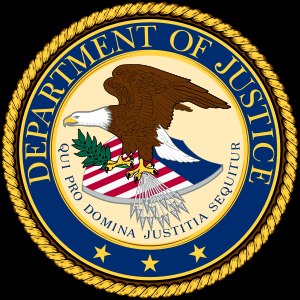
Amerikanske justitsministre
Justitsministeriets emblem
USA's justitsminister er et amerikansk føderalt embede og medlem af USA's regering. Justitsministeren udnævnes af præsidenten med godkendelse af Senatet og er chef for Justitsministeriet. Embedet som USA's justitsminister blev oprettet af Kongressen i 1789.